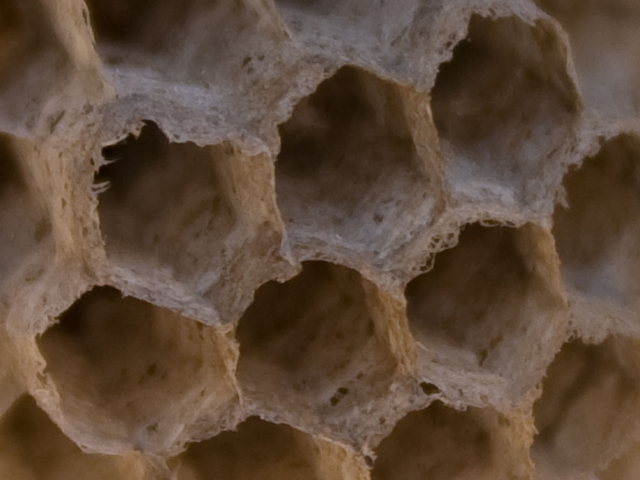
Texture: honeycombed